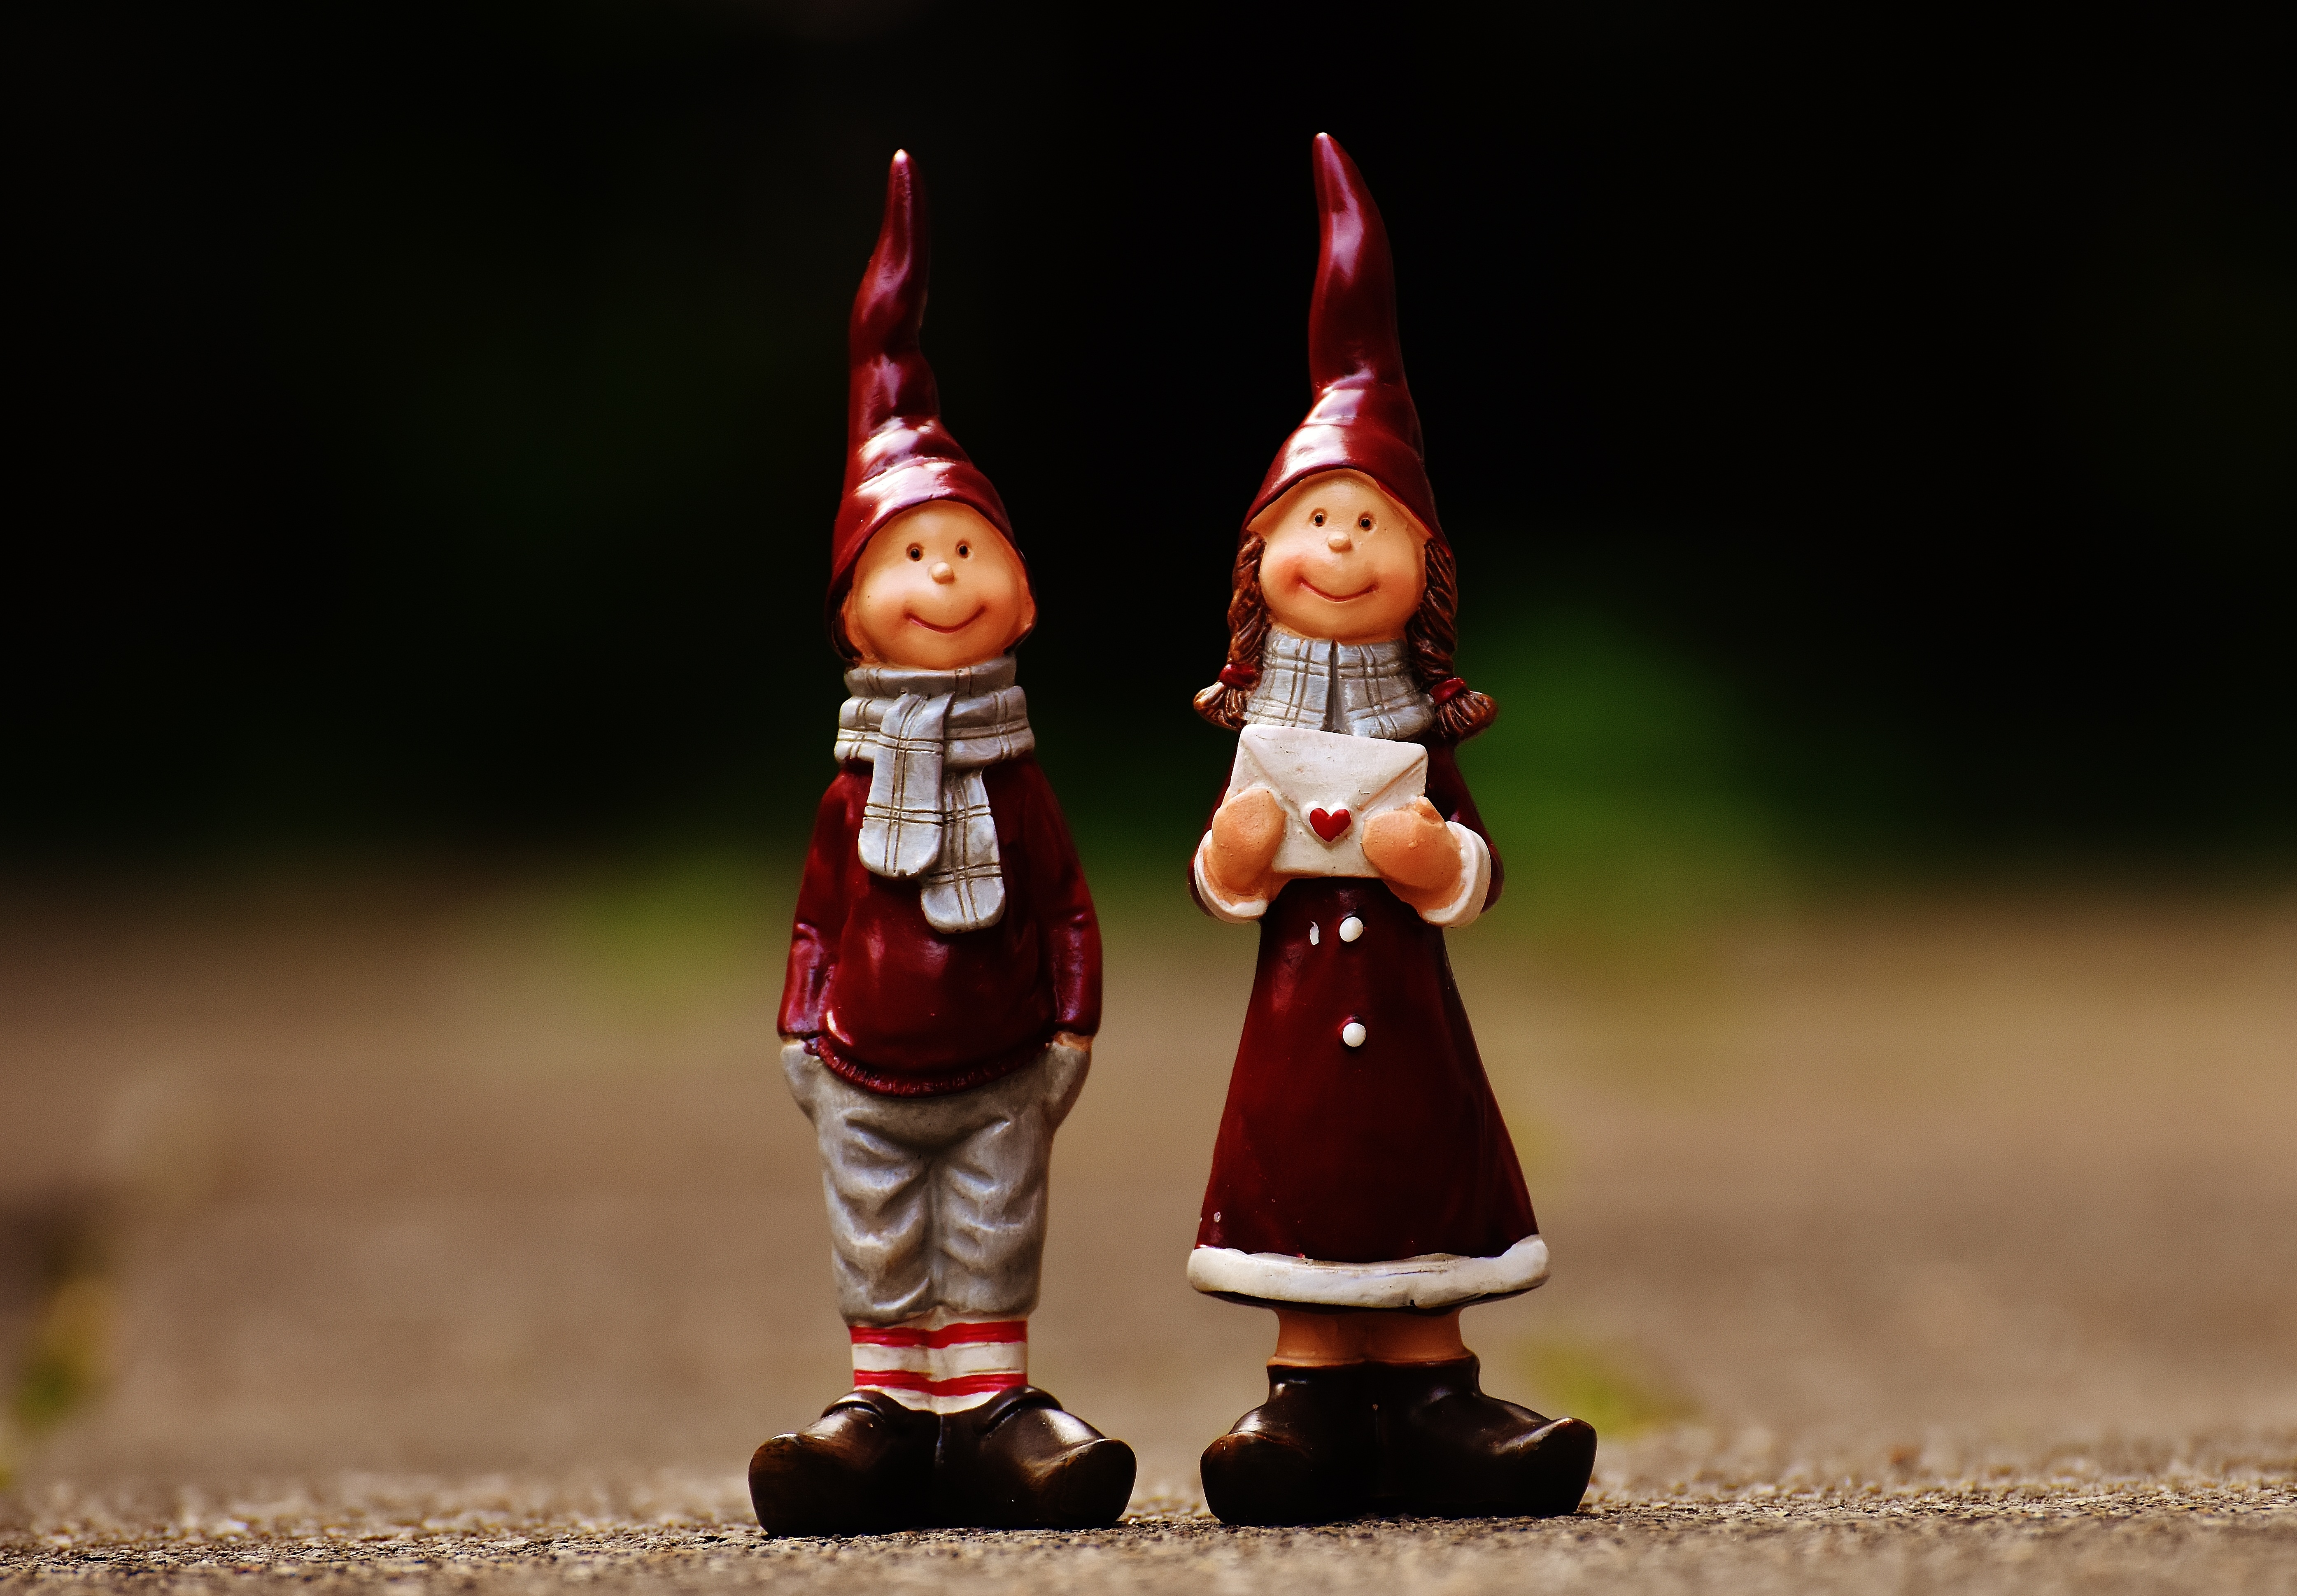
winter, monument, statue, heart, decoration, christmas, toy, deco, advent, christmas decoration, christmas time, contemplative, figurine, funny, decorated, figures, december, garden gnome, lawn ornament